Sisygambis

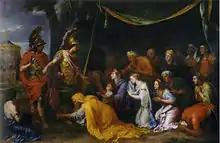
"The family of Darius in front of Alexander", by Charles le Brun. Sisygambis (in yellow) kneels before the king

Sisygambis (died 323 BCE) was the mother of Darius III of Persia, whose reign was ended during the wars of Alexander the Great. After she was captured by Alexander at the Battle of Issus, she became devoted to him, and Alexander referred to her as "mother".